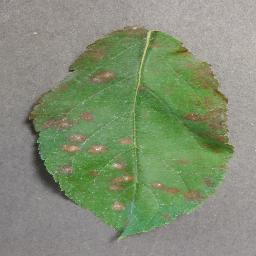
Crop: apple
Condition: cedar_rust